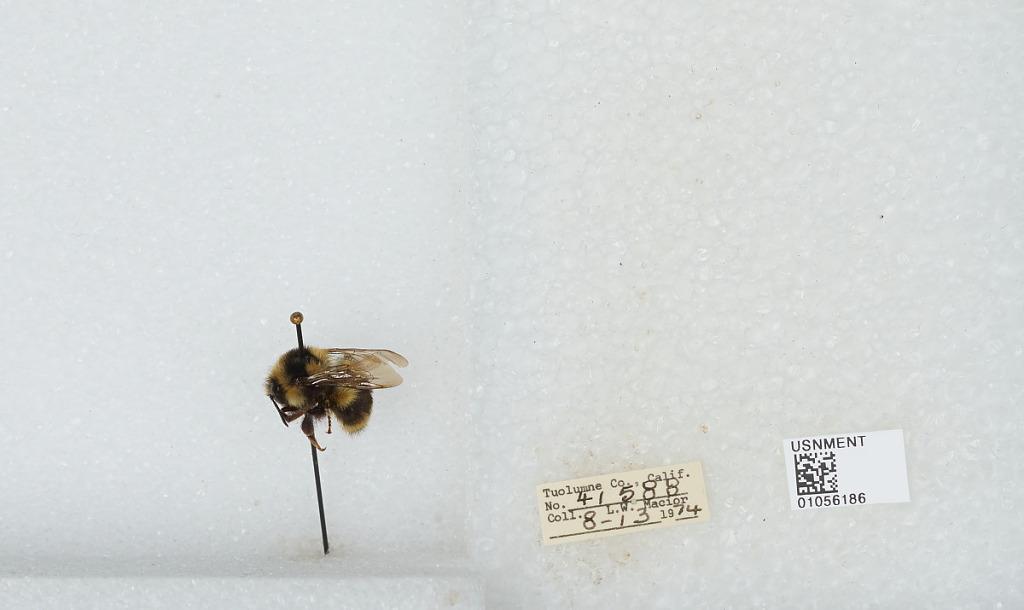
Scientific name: Bombus bifarius nearcticus
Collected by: L. Macior
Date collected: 1974-8-13
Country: United States
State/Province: California
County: Tuolumne
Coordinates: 38.02, -119.93